Henry Becton

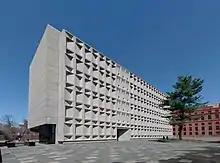
Becton Center, Yale University

The Henry P. Becton School of Nursing & Allied Health at Fairleigh Dickinson University was named in his honor. The Henry P. Becton Regional High School in East Rutherford, New Jersey was named in his honor.